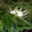
Label: spider